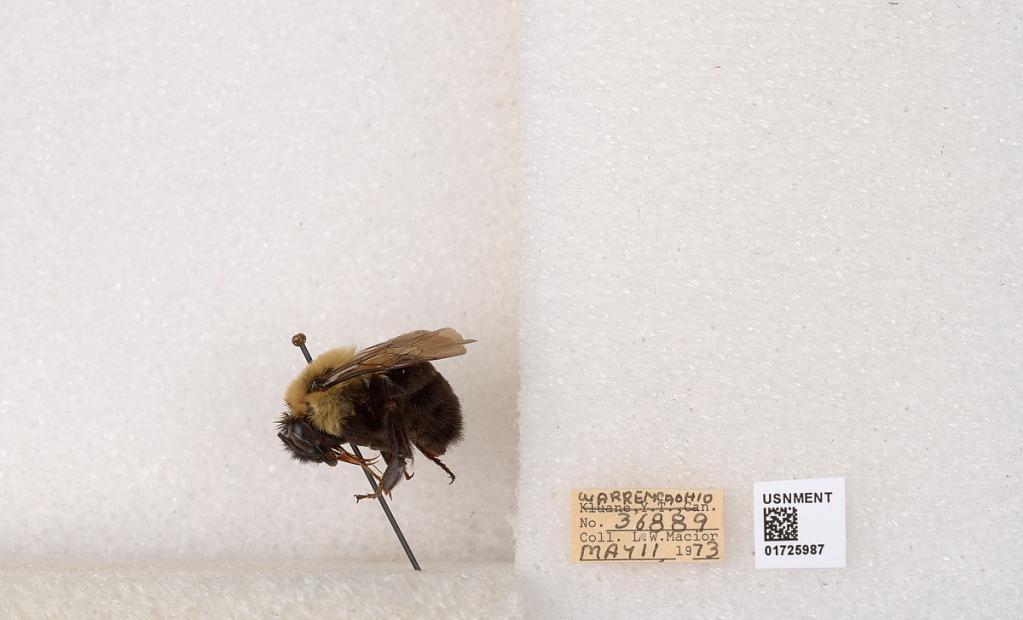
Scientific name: Bombus impatiens Cresson
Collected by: L. Macior
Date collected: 1973-5-11
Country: United States
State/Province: Ohio
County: Warren
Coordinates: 39.4276, -84.1668